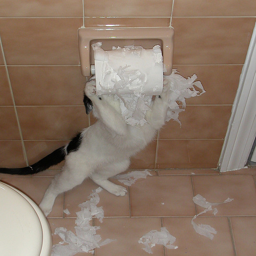
A cat destroying a roll of toilet paper in a  bathroom
A cat shredding a role of toilet paper.
A cat is attacking a roll of toilet paper
a cat playing with the material through a doggy door
A roll of toilet paper getting shredded by a cat.